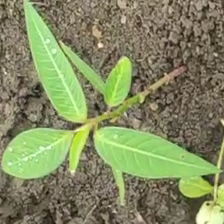
Weed species: Moti_dudhi(Euphorbia_geneculata_L)